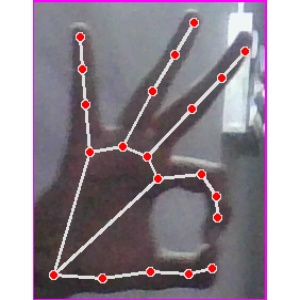
अक्षर: ण